114th Siege Battery, Royal Garrison Artillery

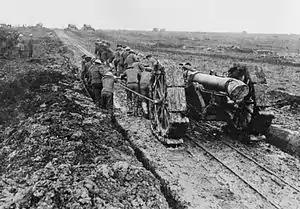
6-inch howitzer being moved through mud on the Western Front.

Gun batteries were packed into the Ypres Salient – II Corps had 36 RGA batteries in the Dickebusch area – where they were under observation and CB fire from the Germans on the higher ground. Casualties among guns and gunners were high, and II Corps had failed to make much progress. A second push on 16 August (the Battle of Langemarck) suffered from rushed artillery planning and was unsuccessful. The offensive continued through the summer and autumn of 1917: the Battles of the Menin Road, Polygon Wood and Broodseinde were highly successful because of the weight of artillery brought to bear on German positions. But as the offensive continued with the Battle of Poelcappelle and First and Second Battles of Passchendaele, the tables were turned: British batteries were clearly observable from the Passchendaele Ridge and were subjected to CB fire, while their own guns sank into the mud and became difficult to aim and fire.